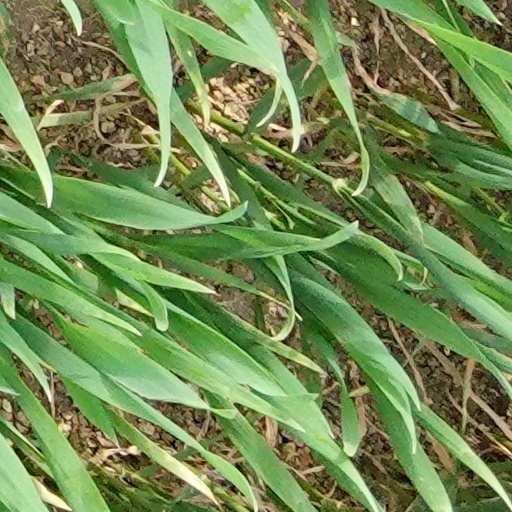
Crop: wheat